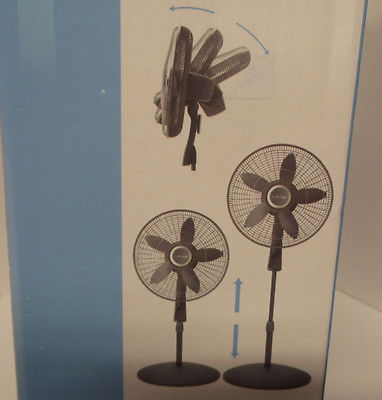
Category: fan